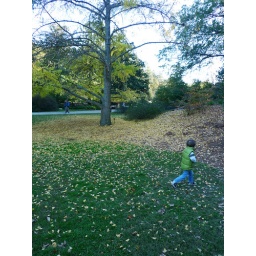
boy in green